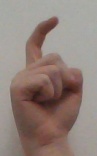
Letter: ra